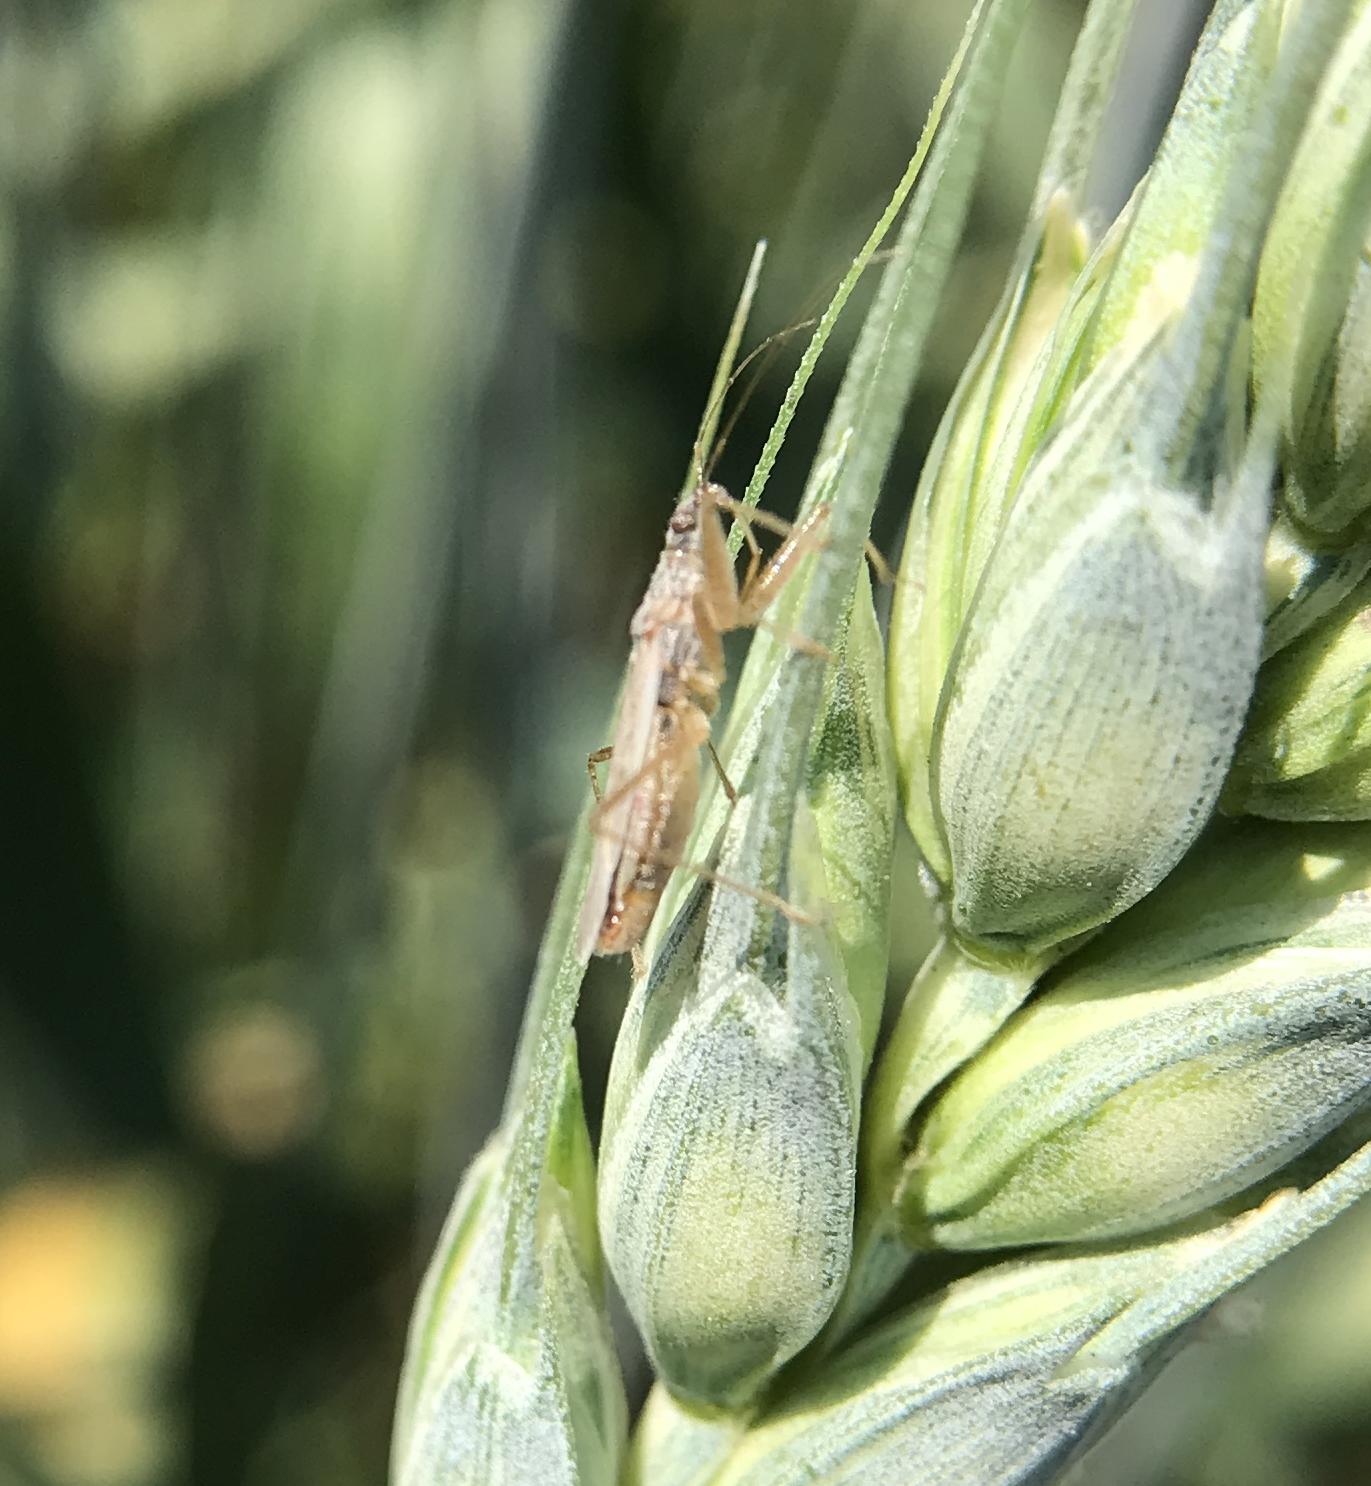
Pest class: predators